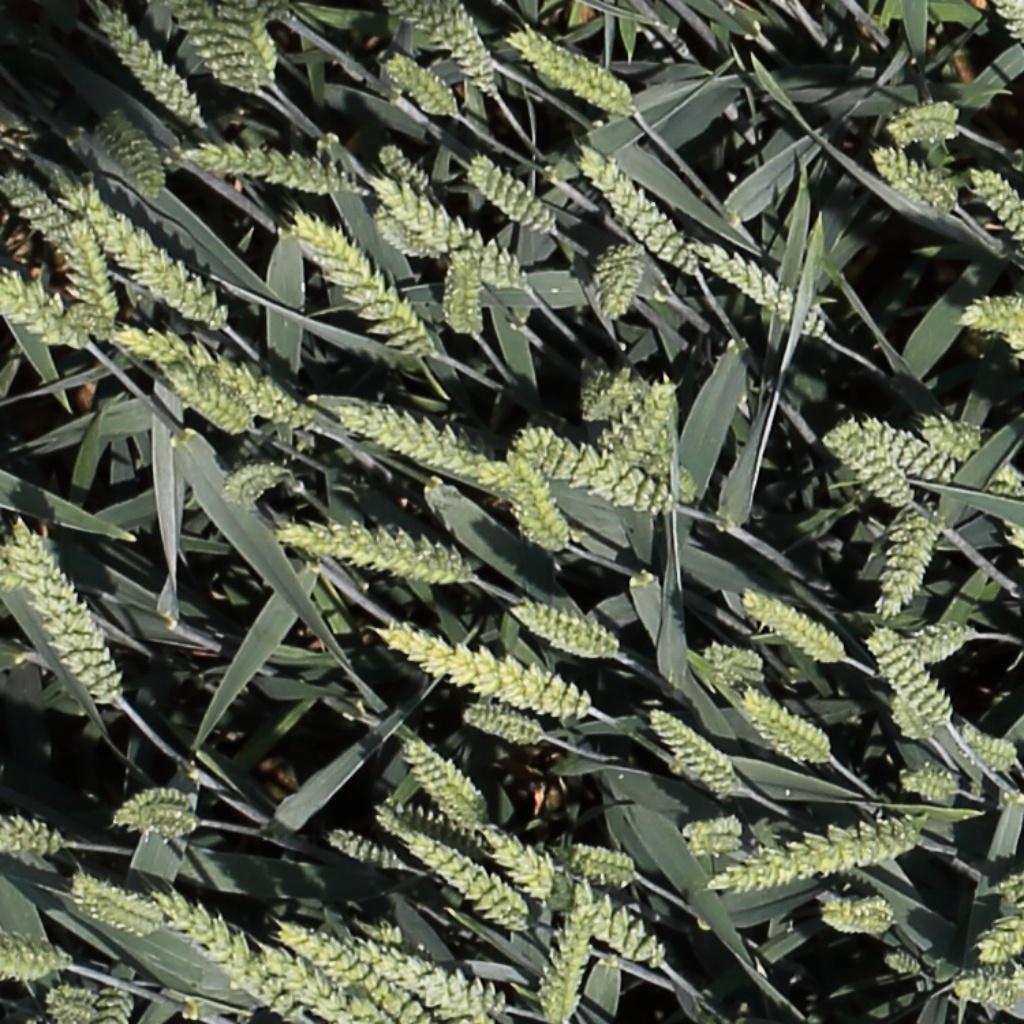
Country: Switzerland
Location: Usask
Wheat development stage: Filling